6th Summit of the Americas

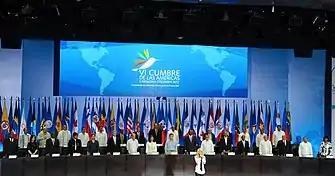
Opening ceremony of the 6th Summit of the Americas with a performance by Shakira.

The host president Juan Manuel Santos said of the expectations for the summit that "if the United States realises its long-term strategic interests are not in Afghanistan or Pakistan, but in Latin America...there will be great results." He also said that the issue of Cuba was one matter that would be discussed. U.S. President Barack Obama said the Cuban issue was moot to the U.S. claiming that the government of Cuba has "shown no interest in changing their relationship with the United States, nor any willingness to respect the democratic and human rights of the Cuban people." The U.S. and Canada cited a clause in the OAS charter that only includes democratically elected governments for their decisions not to invite Cuba. Another important issue would be the War on Drugs amid U.S. allies Guatemala and Colombia calling for the legalisation of drugs, with Mexico also calling for at least a debate; a move the United States rejects with Obama saying before the summit that the U.S. would not support the measure to "legalise or decriminalise drugs because doing so would have serious negative consequences in all our countries in terms of public health and safety." Host Foreign Minister María Ángela Holguín said that the exclusion of Cuba and the Cuban blockade would be brought up by several countries including Argentina, Nicaragua and Peru.